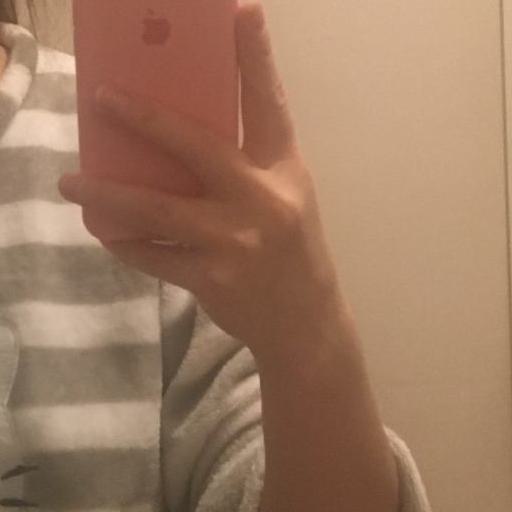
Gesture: no_gesture